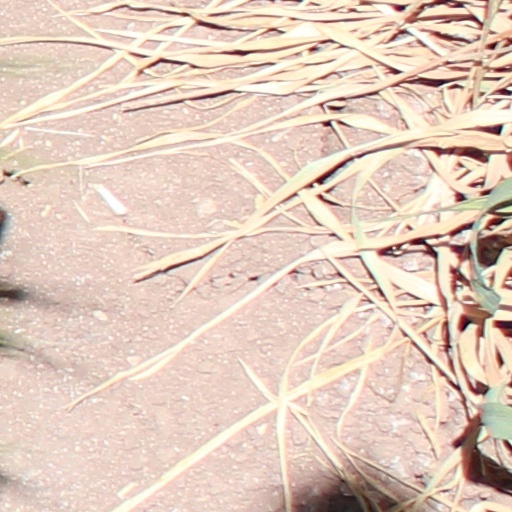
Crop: wheat